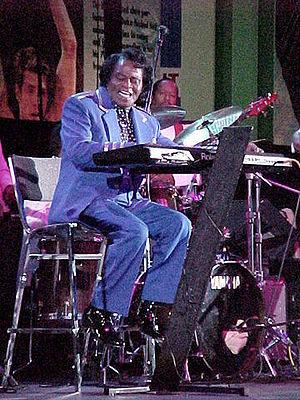
James Joseph Brown, Jr, né le 3 mai 1933 à Barnwell, Caroline du Sud, et mort le 25 décembre 2006 à Atlanta, est un musicien, chanteur, auteur-compositeur, danseur et producteur américain. Il est l'une des figures majeures du rhythm and blues, du funk, de la soul music, et du Black Arts Movement.
Tout comme les deux autres opus de la série GTA III, les concepteurs du jeu vidéo Grand Theft Auto: San Andreas ont rassemblé un grand nombre d'artistes afin de compiler une bande originale aux multiples genres musicaux. Pour mieux renforcer l'authenticité du jeu, la musique est diffusée par plusieurs radios aux thématiques différentes. Des animateurs assurent les transitions entre chaque titre et des publicités sont mixées en complément.
Le scat est une forme de jazz vocal humoristique à base d'improvisation musicale, de simples syllabes, d'onomatopées rythmiques, ou d'imitations vocales d'instruments de musique, dénuées de sens, de style « Diga Diga Doo... » en guise de paroles. Louis Armstrong et Ella Fitzgerald en sont deux des icônes majeures de l'histoire du jazz.
La musique soul, ou simplement soul, est une musique populaire afro-américaine ayant émergé à la fin des années 1950 aux États-Unis, dérivée, entre autres, du gospel et du rhythm and blues. Elle est considérée par certains comme un retour du rhythm and blues aux racines dont il est issu : le gospel.